West Union Downtown Historic District

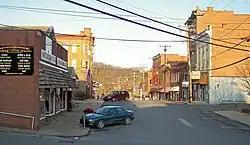
West Union Downtown Historic District, December 2006

West Union Downtown Historic District is a national historic district located at West Union, Doddridge County, West Virginia. It encompasses 27 contributing buildings that include the commercial and civic core of the town, and surrounding residential buildings. The district includes a number of buildings representative of popular architectural styles from the late-19th century and early-20th century including Romanesque Revival, Neoclassical, and Queen Anne. Notable buildings include the Doddridge County Courthouse (1903) and Jail (1937, now Doddridge County Museum), Scott W. Stuart House (c. 1905), Silas P. Smith House (c. 1903), Town Hall (1893), Droppleman Residence (c. 1917), Michel's Pharmacy (1925). Empire Oil Building (c. 1900), and Myles Manufacturing Co., Inc. (c. 1915). Also located in the district is the separately listed Silas P. Smith Opera House.